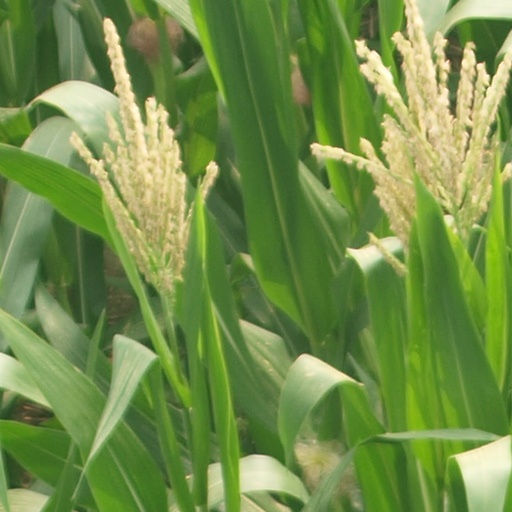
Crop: maize; corn